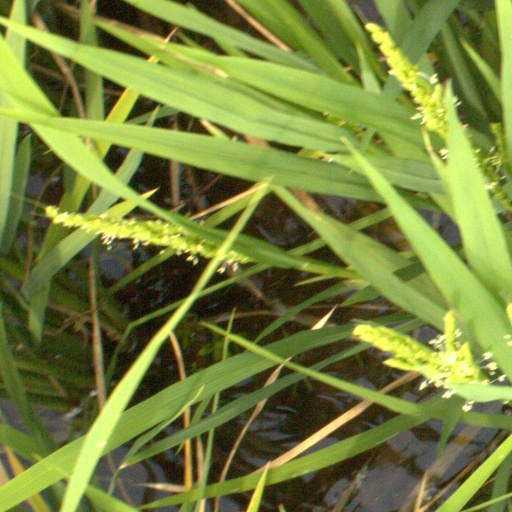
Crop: rice